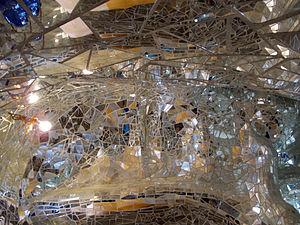
Le jardin des Tarots est un environnement d’art constitué de sculptures monumentales et situé à Garavicchio de Pescia Fiorentina, une frazione de Capalbio en Toscane. Il a été créé par l'artiste française Niki de Saint Phalle.